Nordhavn (yacht)

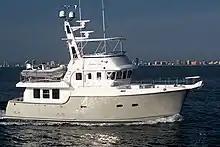

Pacific Asian Enterprises was incorporated in 1978 in California. PAE designs, builds and markets offshore passagemaking vessels ranging from in length.